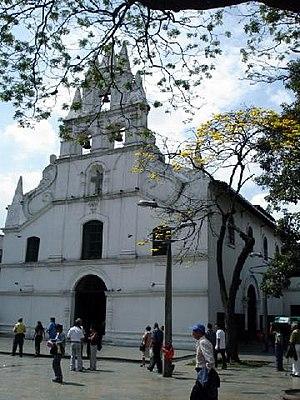
Medellín est la capitale d'Antioquia, un des départements de la Colombie. Avec une population de 3 312 165 habitants en 2005, elle se place au deuxième rang des villes les plus peuplées de Colombie, après Bogota. Les Medellinense, les habitants de Medellín, sont appelés communément les « Paisas ».